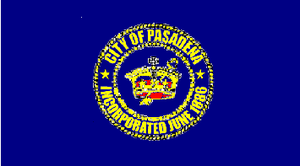
Pasadena est une ville située à l'est de Los Angeles et au pied des montagnes de San Gabriel, dans l'État de Californie, aux États-Unis. Sa population s’élevait à 137 124 habitants lors du recensement de 2010, estimée à 141 371 habitants en 2018. C'est la huitième plus grande ville de l'agglomération de Los Angeles ; elle est bien connue pour ses institutions scientifiques, ses musées, le tournoi de la parade des roses et le match de football annuel au Rose Bowl Game.